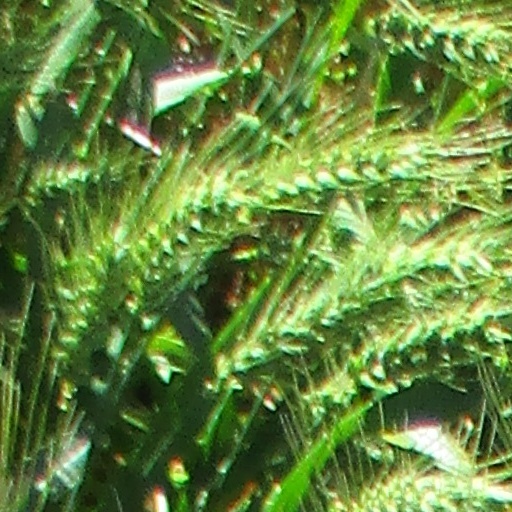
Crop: wheat